Oakland Park, Florida

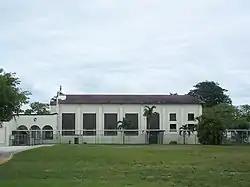
Oakland Park Elementary School

The city is served by Broward County Public Schools.